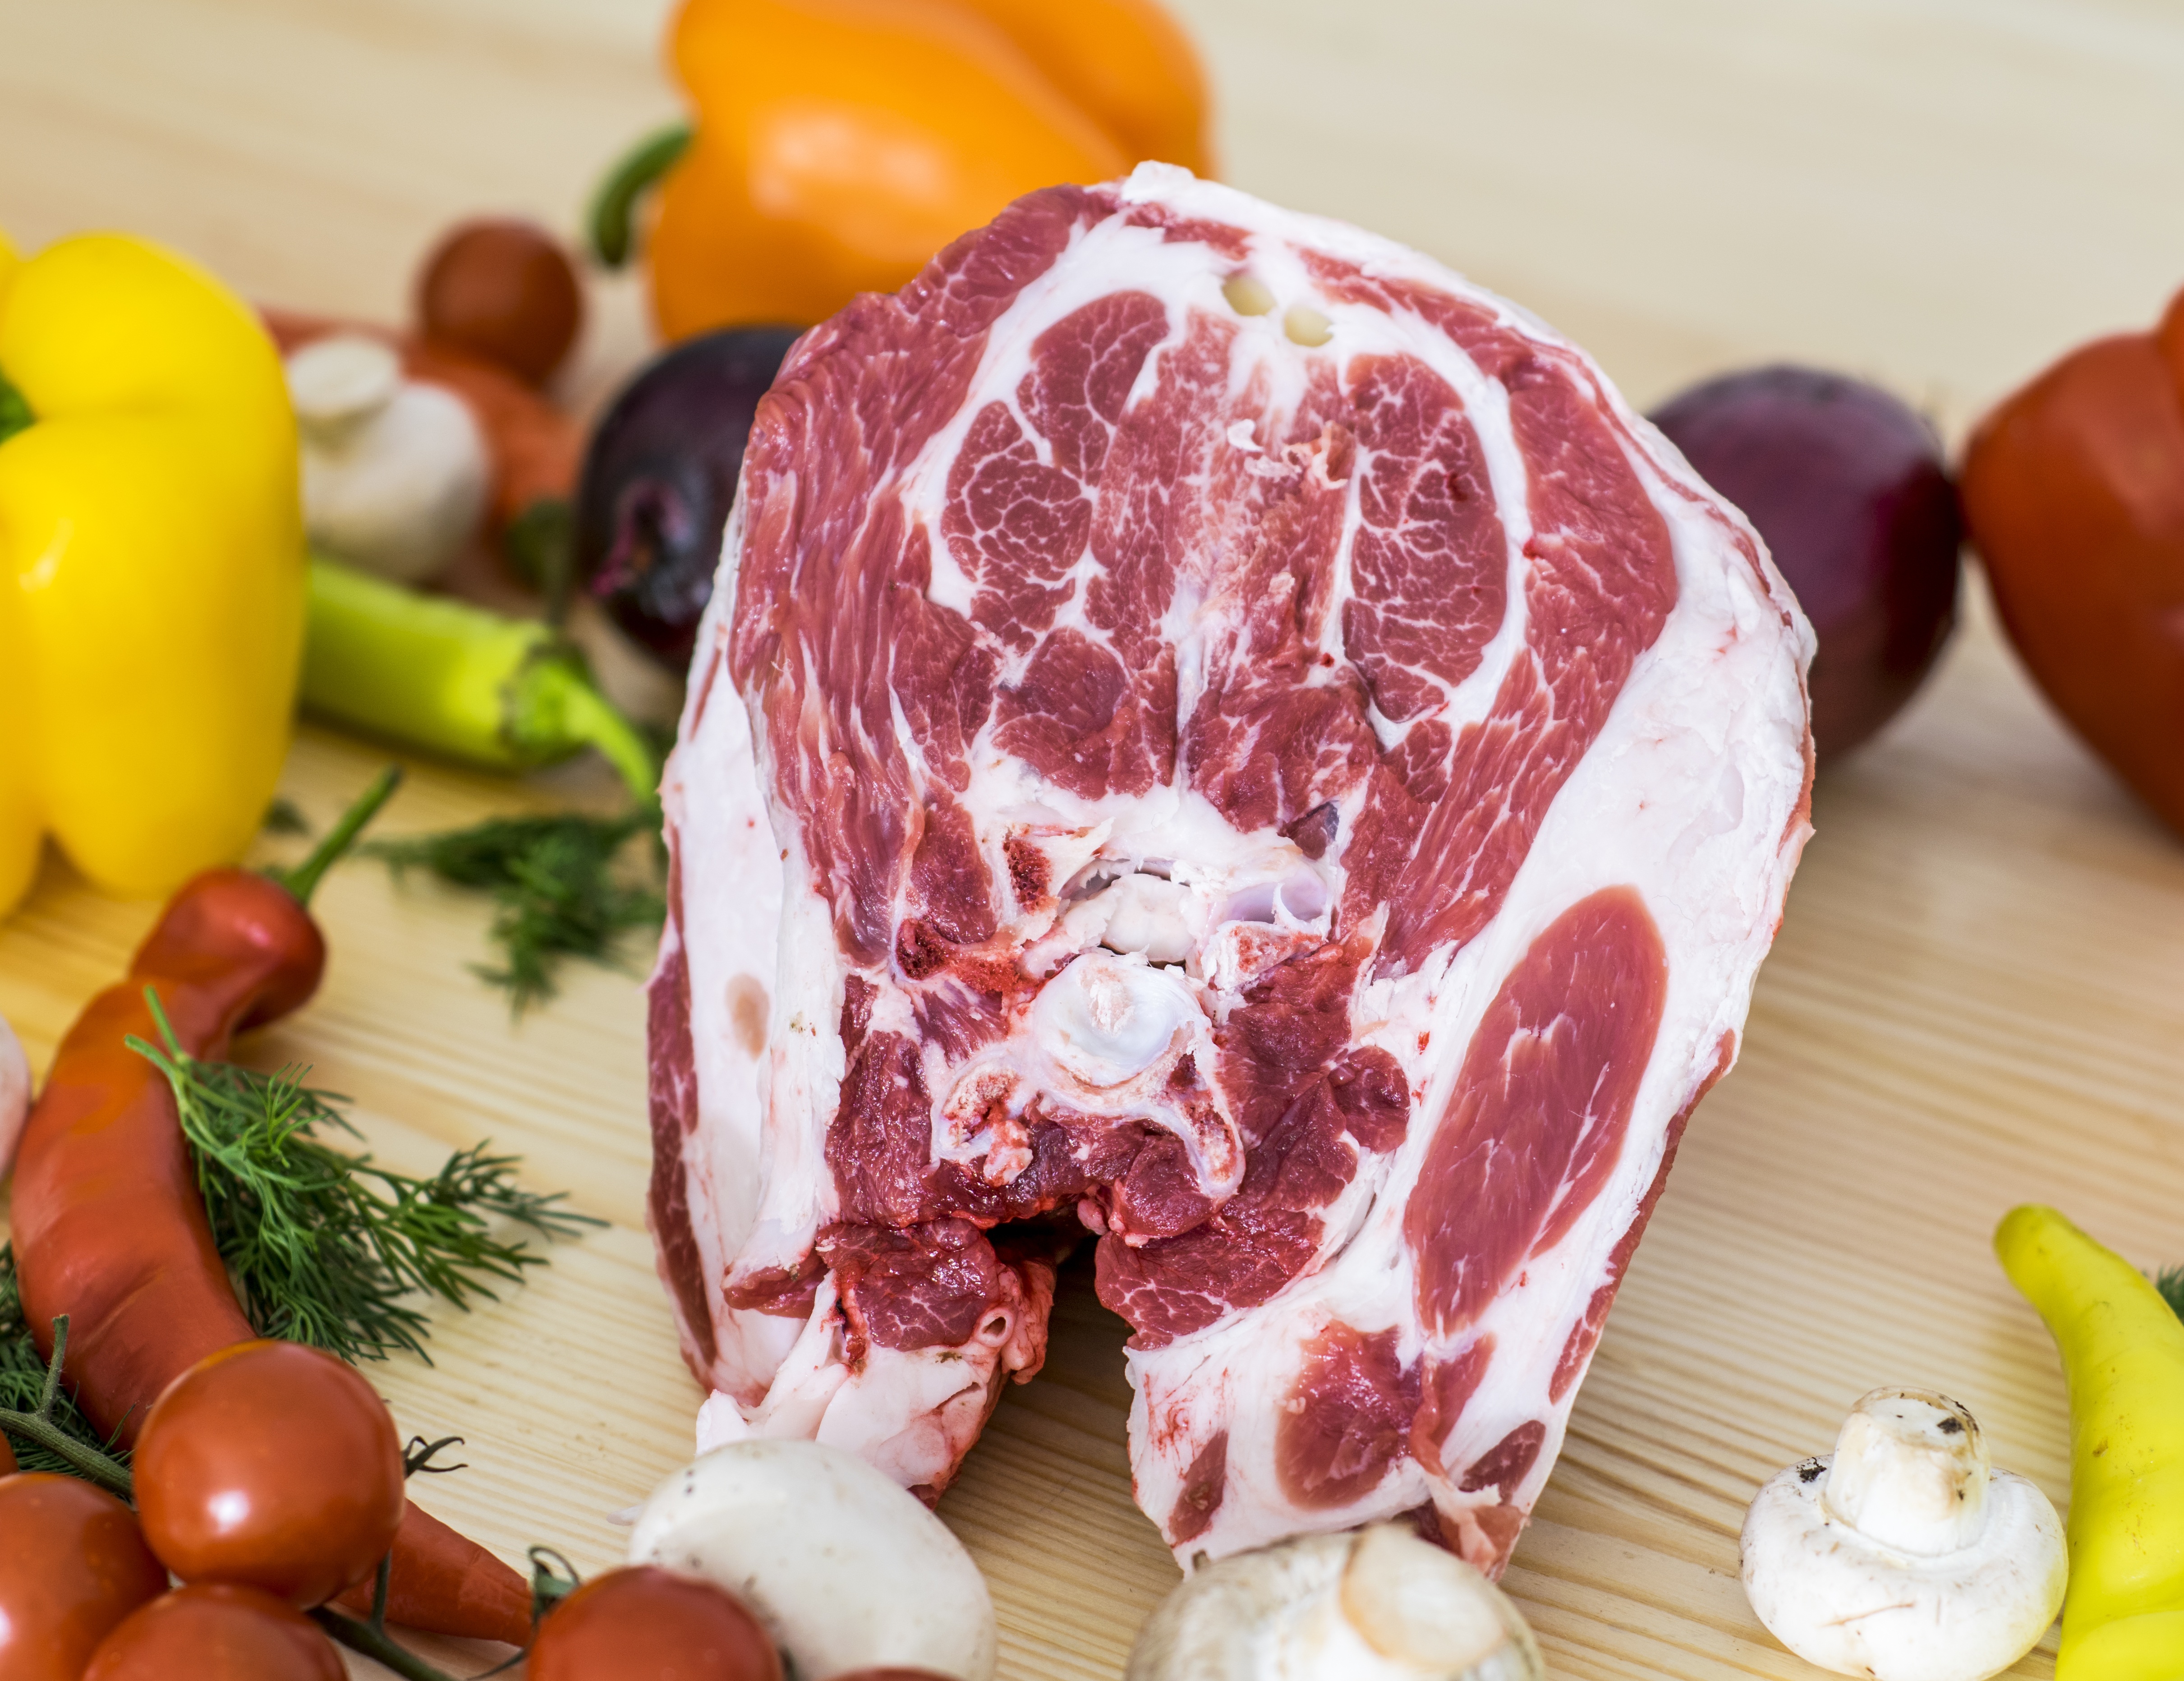
dish, food, cooking, produce, meat, cuisine, prosciutto, vegetables, ham, products, charcuterie, delicacy, red meat, human action, animal source foods, salt cured meat, kielbasa, lamb and mutton, goat's flesh, cyroe